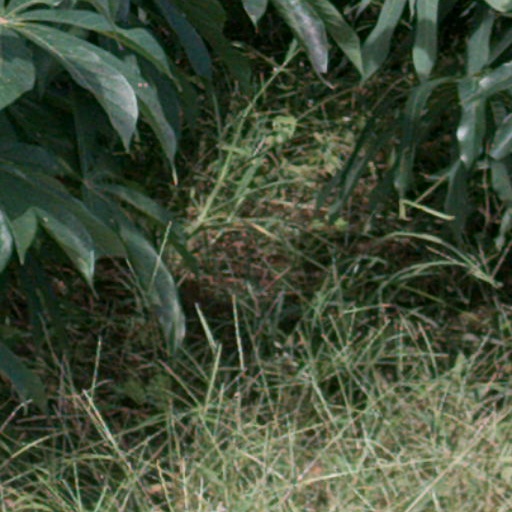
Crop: cassava